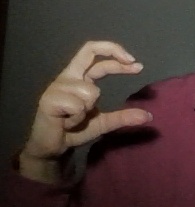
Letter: thal